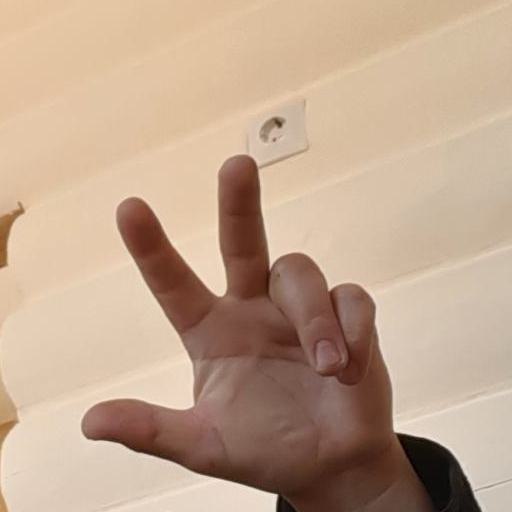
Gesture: three2